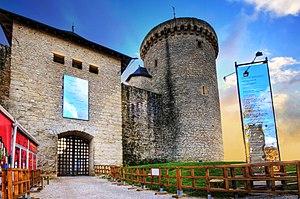
Claude Weisbuch, né le 8 février 1927 à Thionville et mort le 13 avril 2014 à Paris, est un peintre, dessinateur et graveur français.